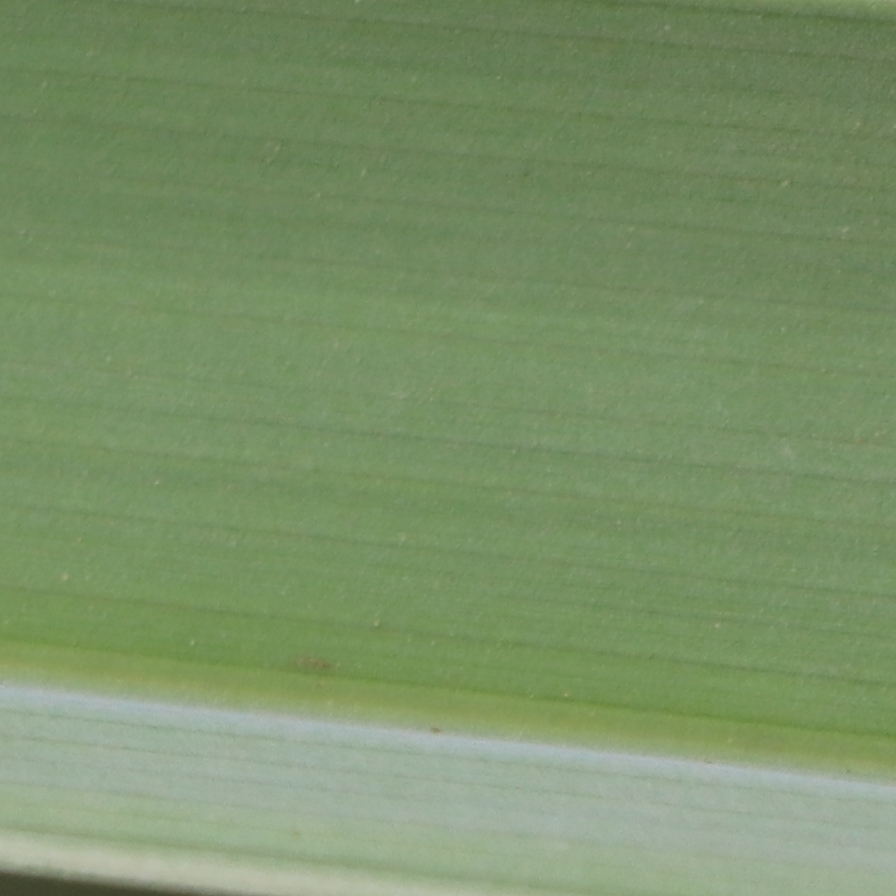
Label: Healthy